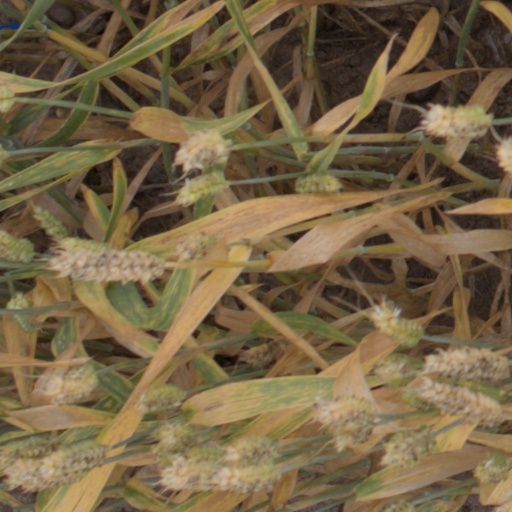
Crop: wheat